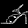
Label: Sandal